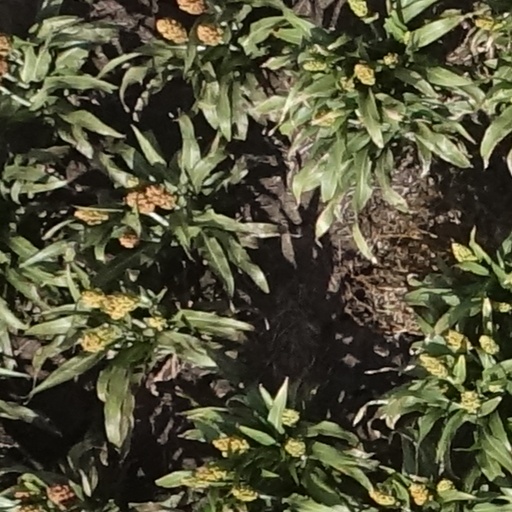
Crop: sorghum